Pierre Boulez

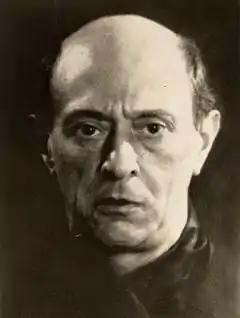
"Arnold Schoenberg" (1927) by Man Ray

Boulez gave several reasons for conducting as much as he did. He gave his first concerts for the Domaine musical because its financial resources were limited: "I told myself that, being much less expensive, I would have a go myself." He also said that the best possible training for a composer was "to have to play or conduct his own works and to face their difficulties of execution"—yet on a practical level he sometimes struggled to find time to compose given his conducting commitments. The writer and pianist Susan Bradshaw thought this was deliberate and related to a sense of being overshadowed as a composer by Stockhausen, who from the late 1950s was increasingly prolific. The French litterateur and musicologist Pierre Souvchinsky disagreed: "Boulez became a conductor because he had a great gift for it."